Serial Digital Video Out

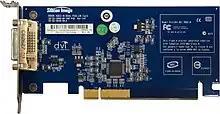
Silicon Image Sil1364 DVI-D ADD2 PCIe card

Serial Digital Video Out (SDVO) is a proprietary Intel technology introduced with their 9xx-series of motherboard chipsets.